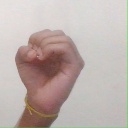
अक्षर: ऊ